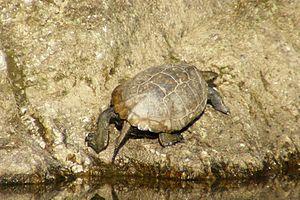
Mauremys japonica est une espèce de tortues de la famille des Geoemydidae.